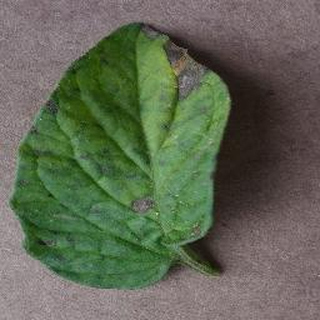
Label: tomato_early_blight